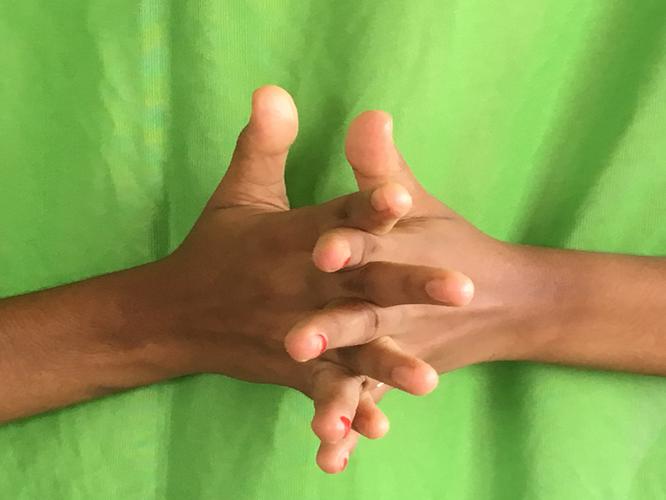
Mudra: Karkatta
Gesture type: double_hand